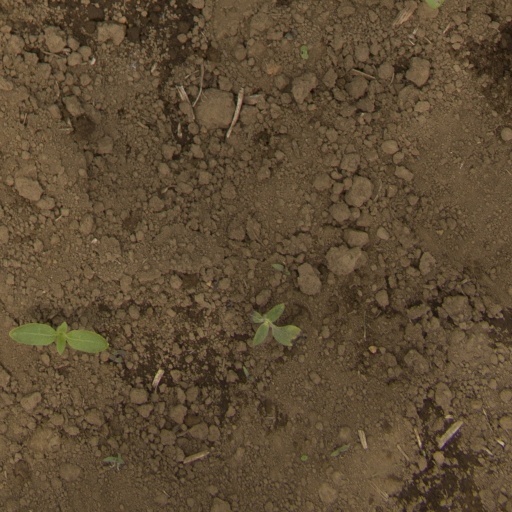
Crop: Jerusalem artichoke